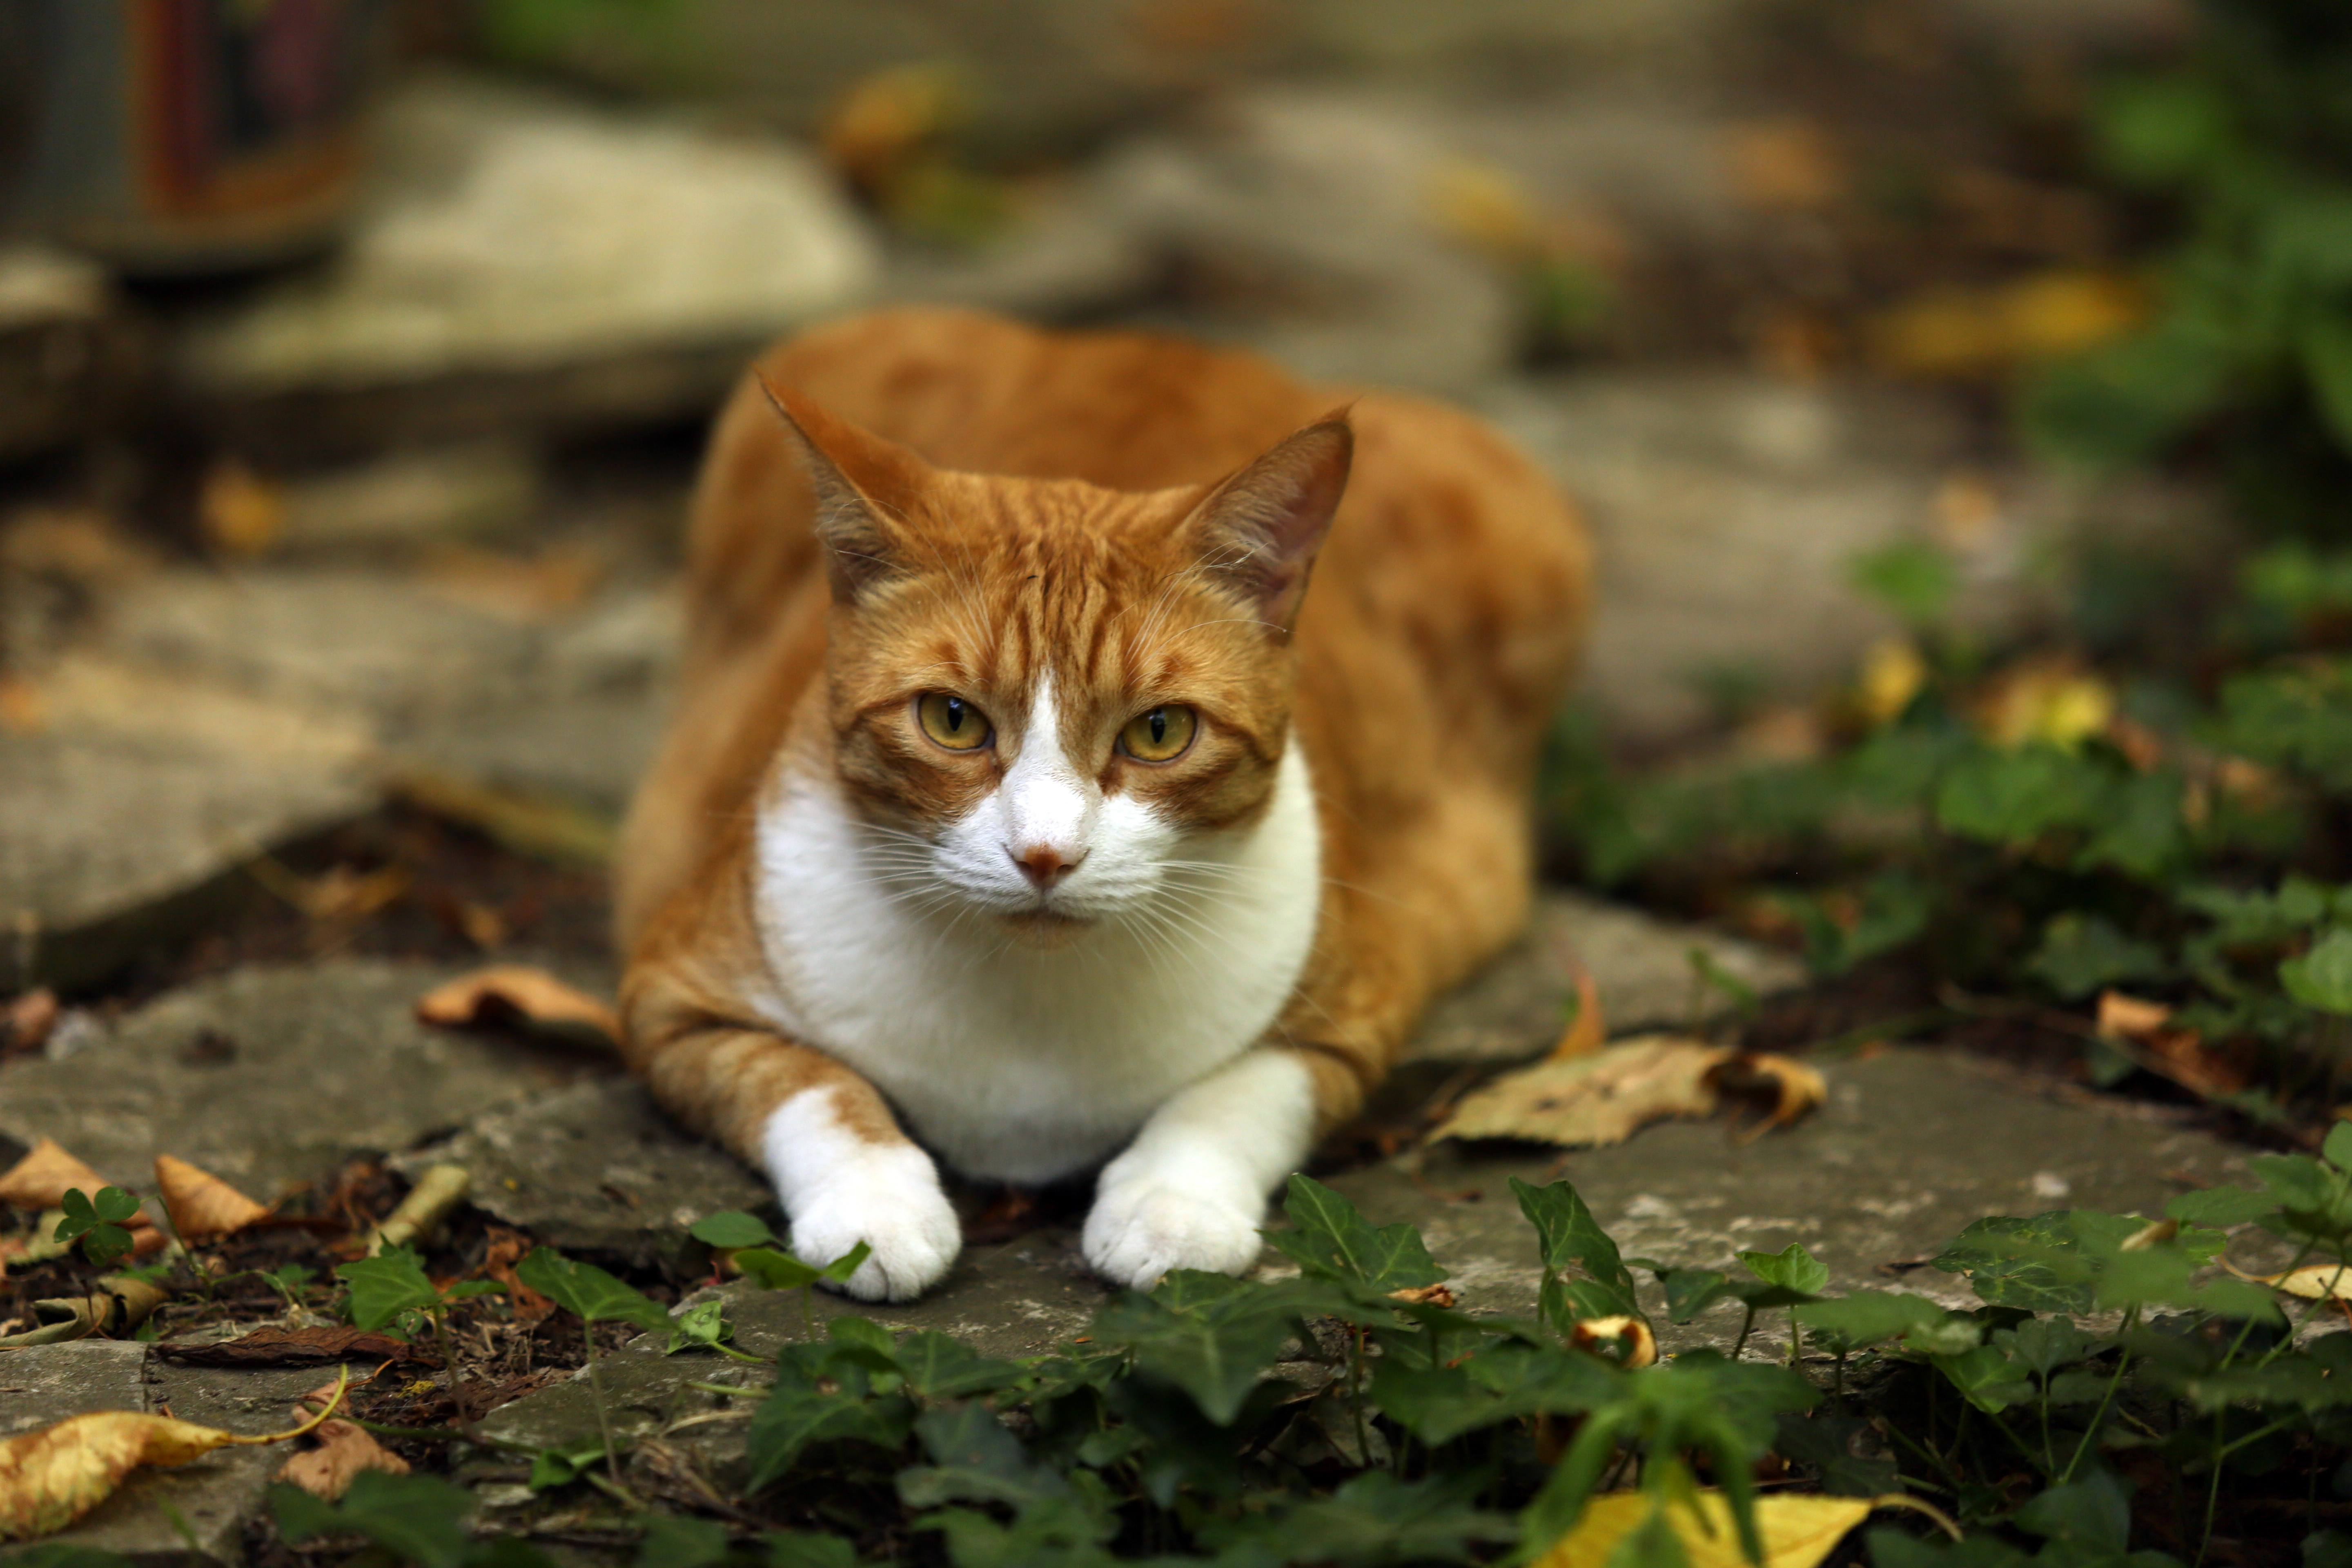
summer, france, europe, kitten, cat, canon, mammal, fauna, pets, cats, whiskers, midi, vertebrate, t, sommer, cuivre, jardin, chats, southfrance, sdfrankreich, zuidfrankrijk, mditerrane, pleinair, hauskatze, exterieur, rouquin, poezen, garrigue, provencealpesctedazur, bouchesdurhne, vernegues, sanctuaireflin, catsprotection, catsfriendly, aixenprovence, kupfer, lambesc, wild cat, small to medium sized cats, cat like mammal